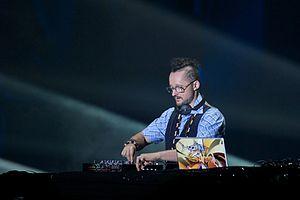
DJ Vadim, de son vrai nom Vadim Peare, est un disc jockey et producteur russe ayant émigré dans sa jeunesse au Royaume-Uni. Il mêle hip-hop, soul, reggae et electronica. Il est décrit par la presse spécialisée comme « l'un des quelques artistes véritablement innovateurs dans le domaine du hip-hop » et comme artiste qui « ne peut être ignoré. » Il participe en moyenne à 170-180 soirées par an et a joué dans plus de 63 pays.